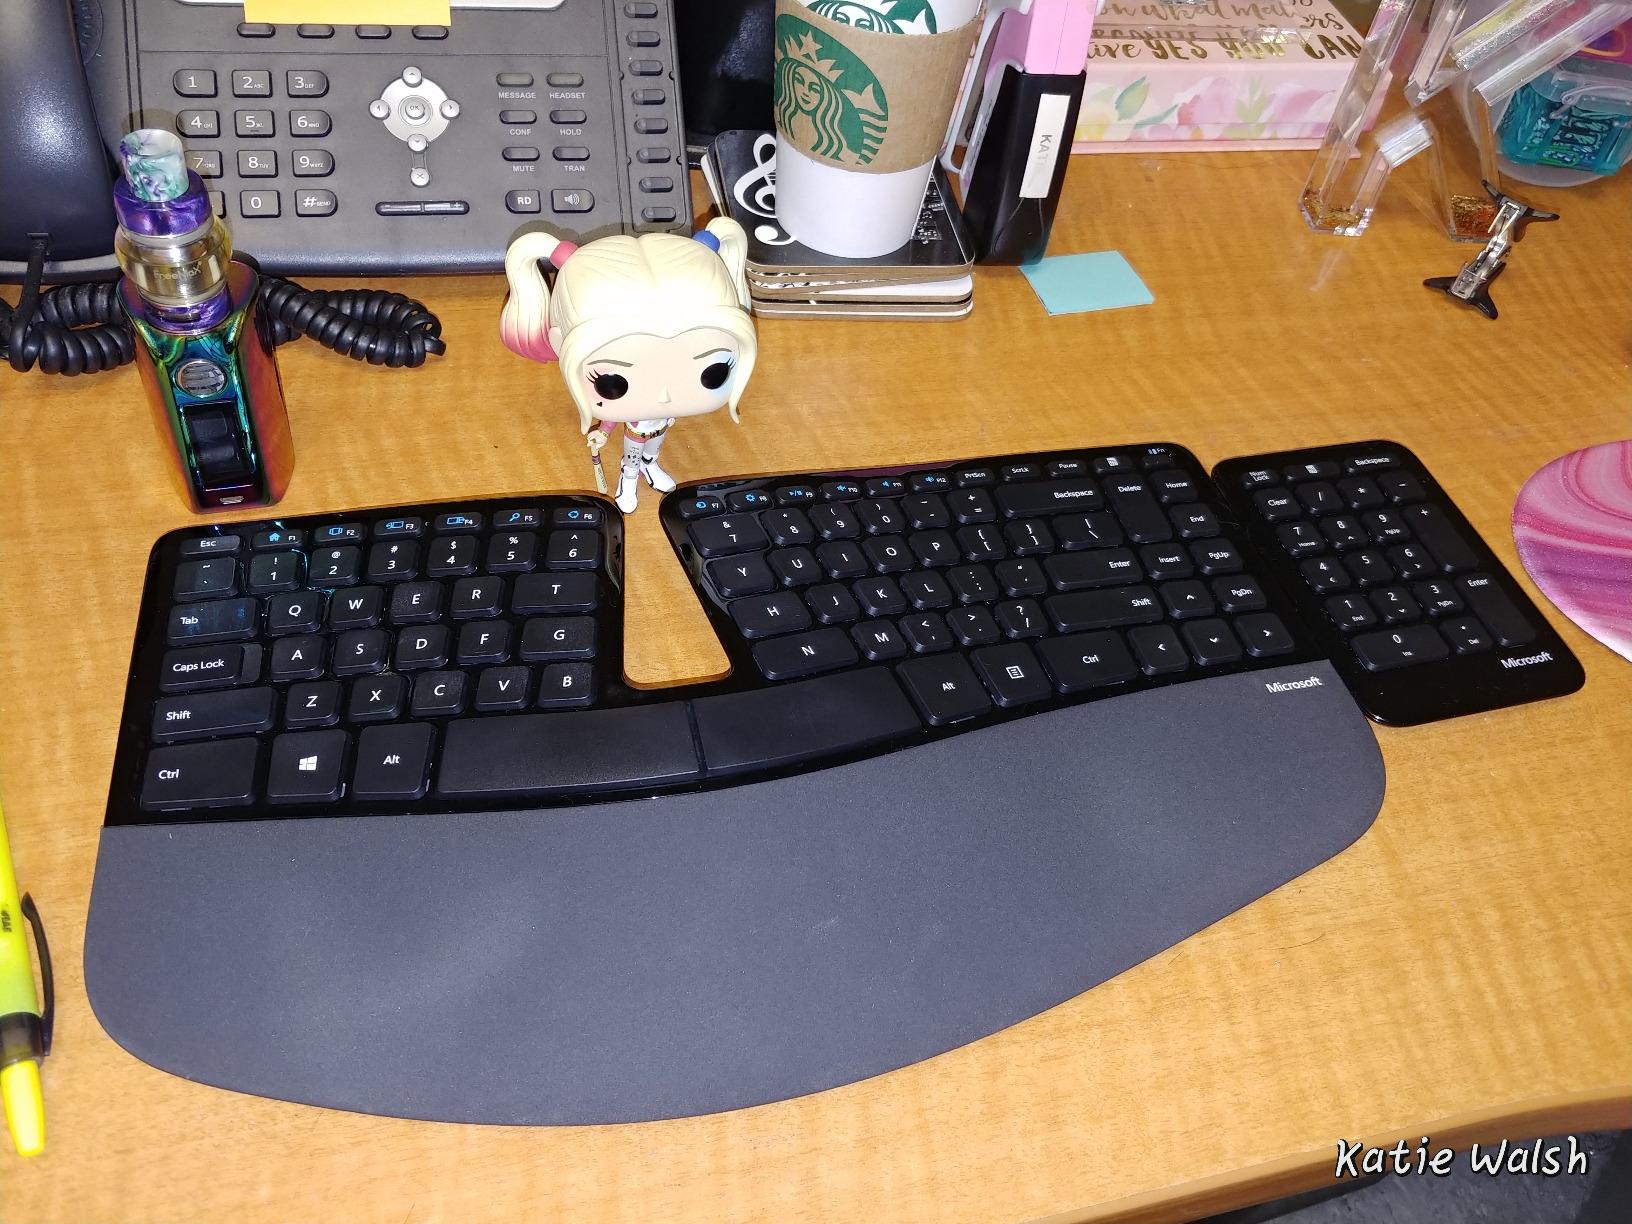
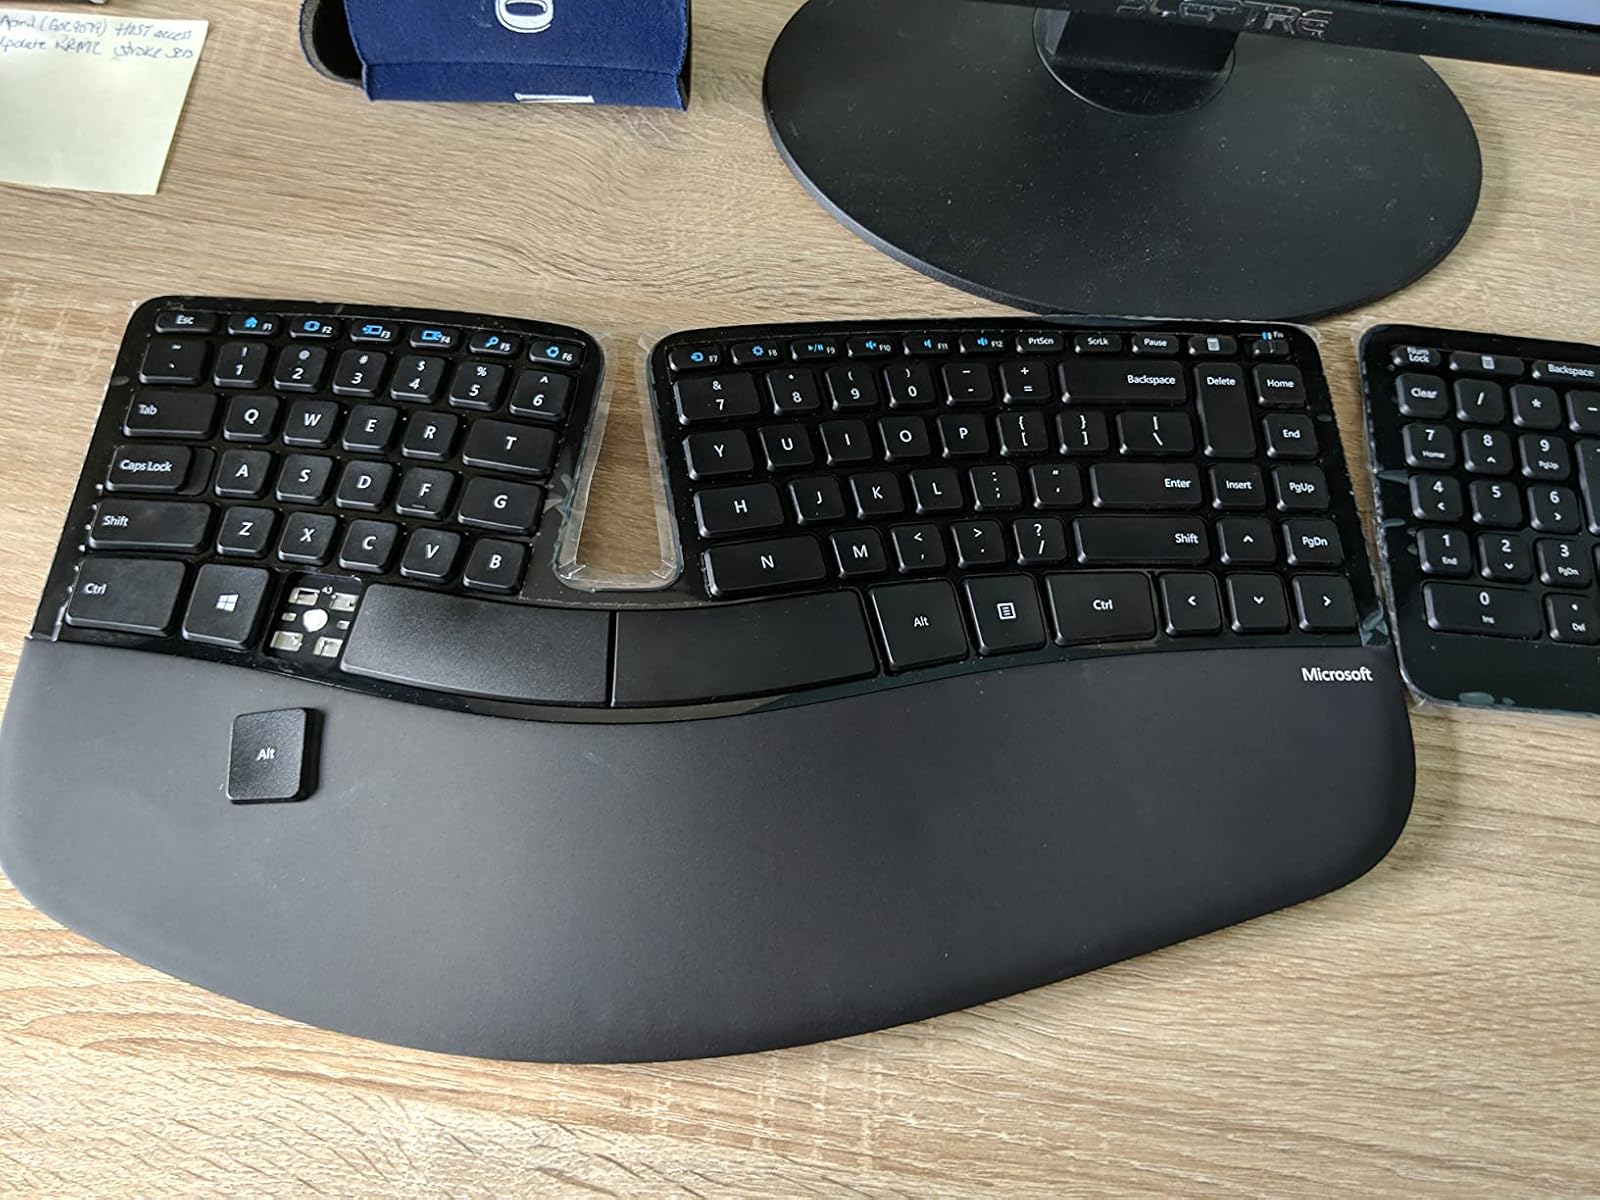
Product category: keyboard
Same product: yes